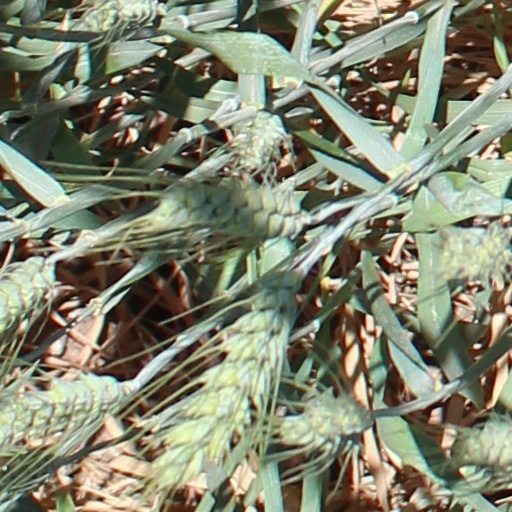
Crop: wheat